History of Derry

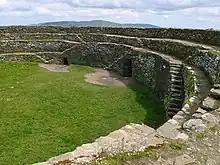
Gríanán of Aileach, Donegal

In the 6th century, a Christian monastery was founded on the hill of "Doire" to the east of the River Foyle. The site was allegedly granted by a local king who had a fortress there. According to legend the monastery of Doire was established by Saint Colmcille/Columba. Colmcille founded many important monasteries in Ireland and Scotland, including Durrow Abbey in the Irish Midlands and Iona on an island off the west of Scotland. The claim that he founded a settlement at Doire is less certain, although that monastery belonged to the federation of Columban churches which looked to Colmcille as their spiritual founder and leader. According to local tradition the location of the first church was where St. Columba's Long Tower Church stands today. According to local tradition, its site is believed to be where St. Columba established his original monastery around 546 AD.